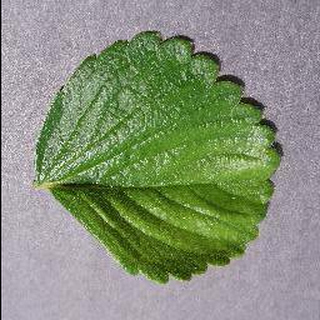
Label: healthy_strawberry